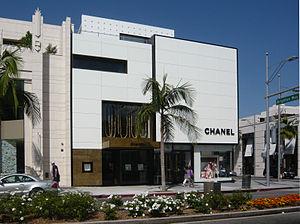
Boutique Chanel sur Rodeo Drive (Beverly Hills, Californie)
Rodeo Drive est une rue commerçante de la ville de Beverly Hills mondialement renommée pour ses boutiques de luxe et connue comme étant l’une des plus chères au monde. Par extension, « Rodeo Drive » désigne l'ensemble du quartier de boutiques de luxe englobant les rues adjacentes, comme Via Rodeo ainsi que des sections de Wilshire Boulevard et Santa Monica Boulevard.
Chanel SA, connue comme Chanel, est une entreprise française productrice de haute couture, ainsi que de prêt-à-porter, accessoires, parfums et divers produits de luxe. Elle trouve son origine dans la maison de couture qu'avait créée Coco Chanel en 1910 mais résulte du rachat de Chanel par l'entreprise Les Parfums Chanel en 1954. Elle appartient à Alain Wertheimer et Gérard Wertheimer, les petits-fils de l'associé de Coco Chanel, Pierre Wertheimer et contrôlée par un holding implanté aux Pays-Bas.